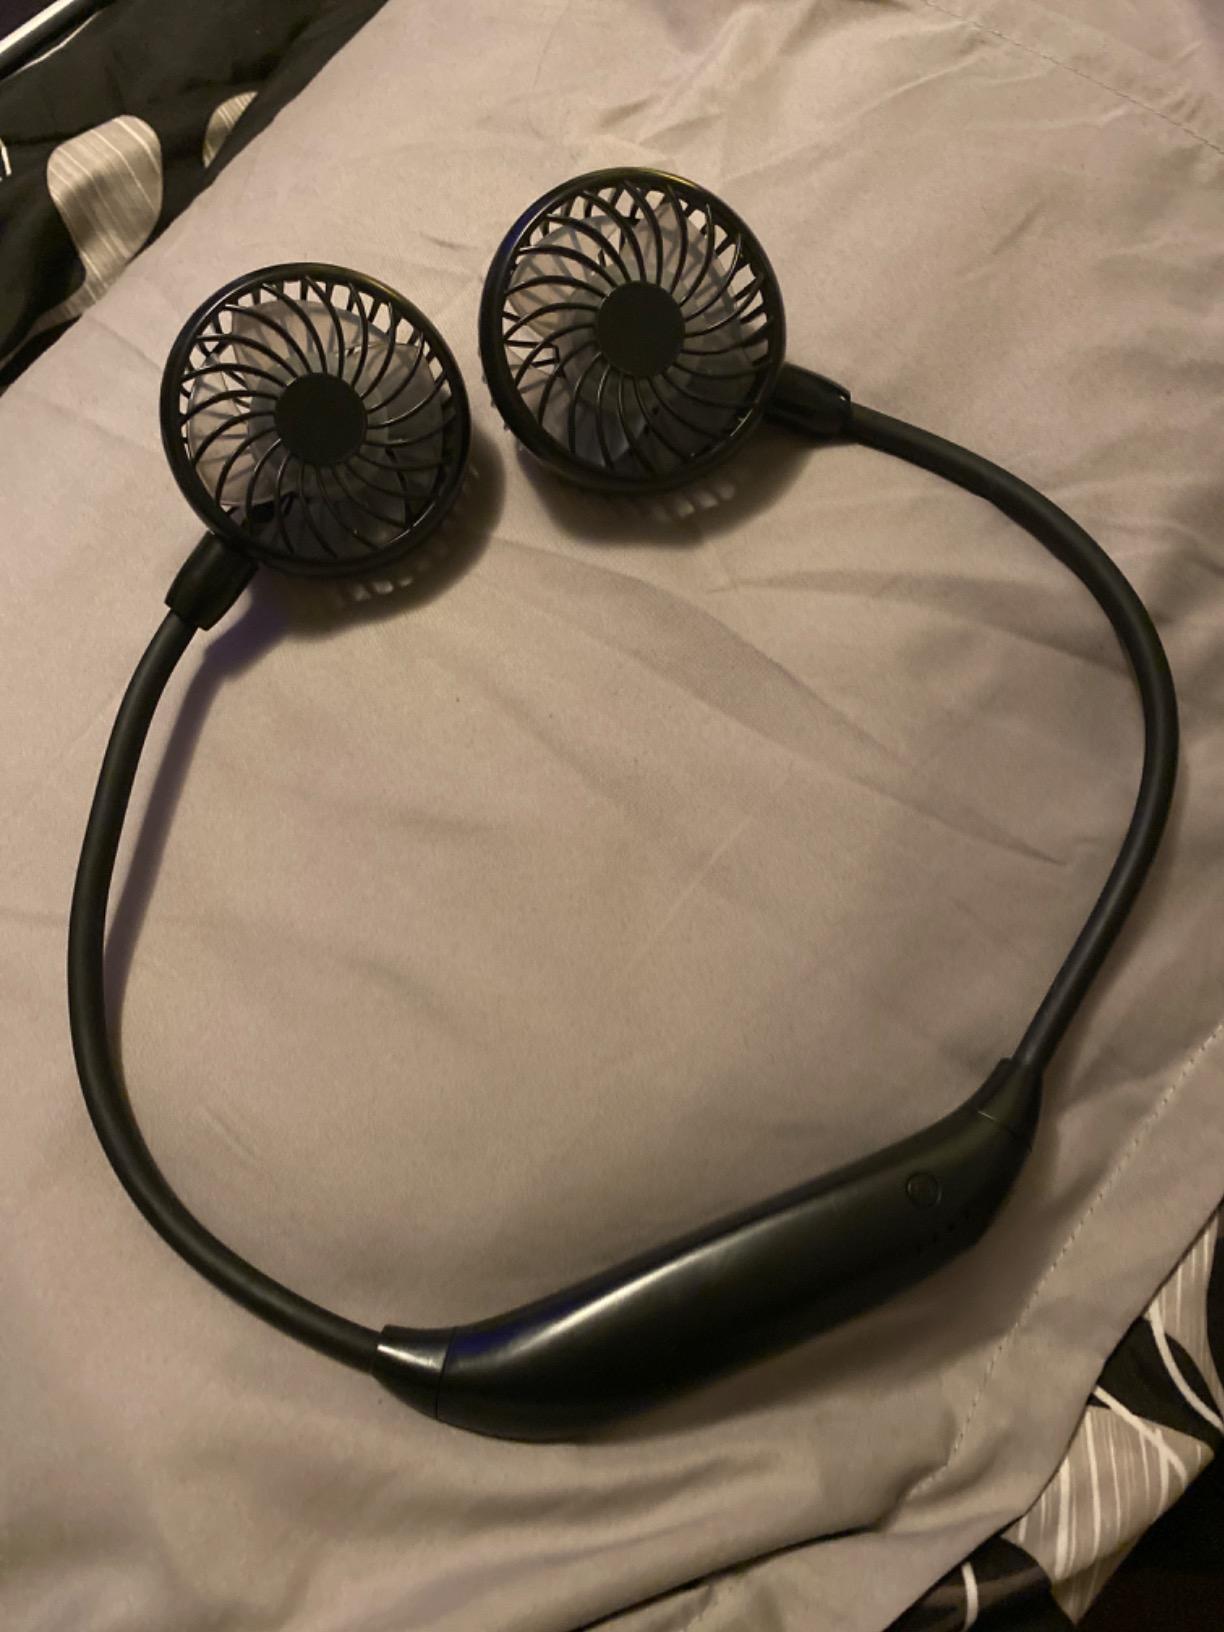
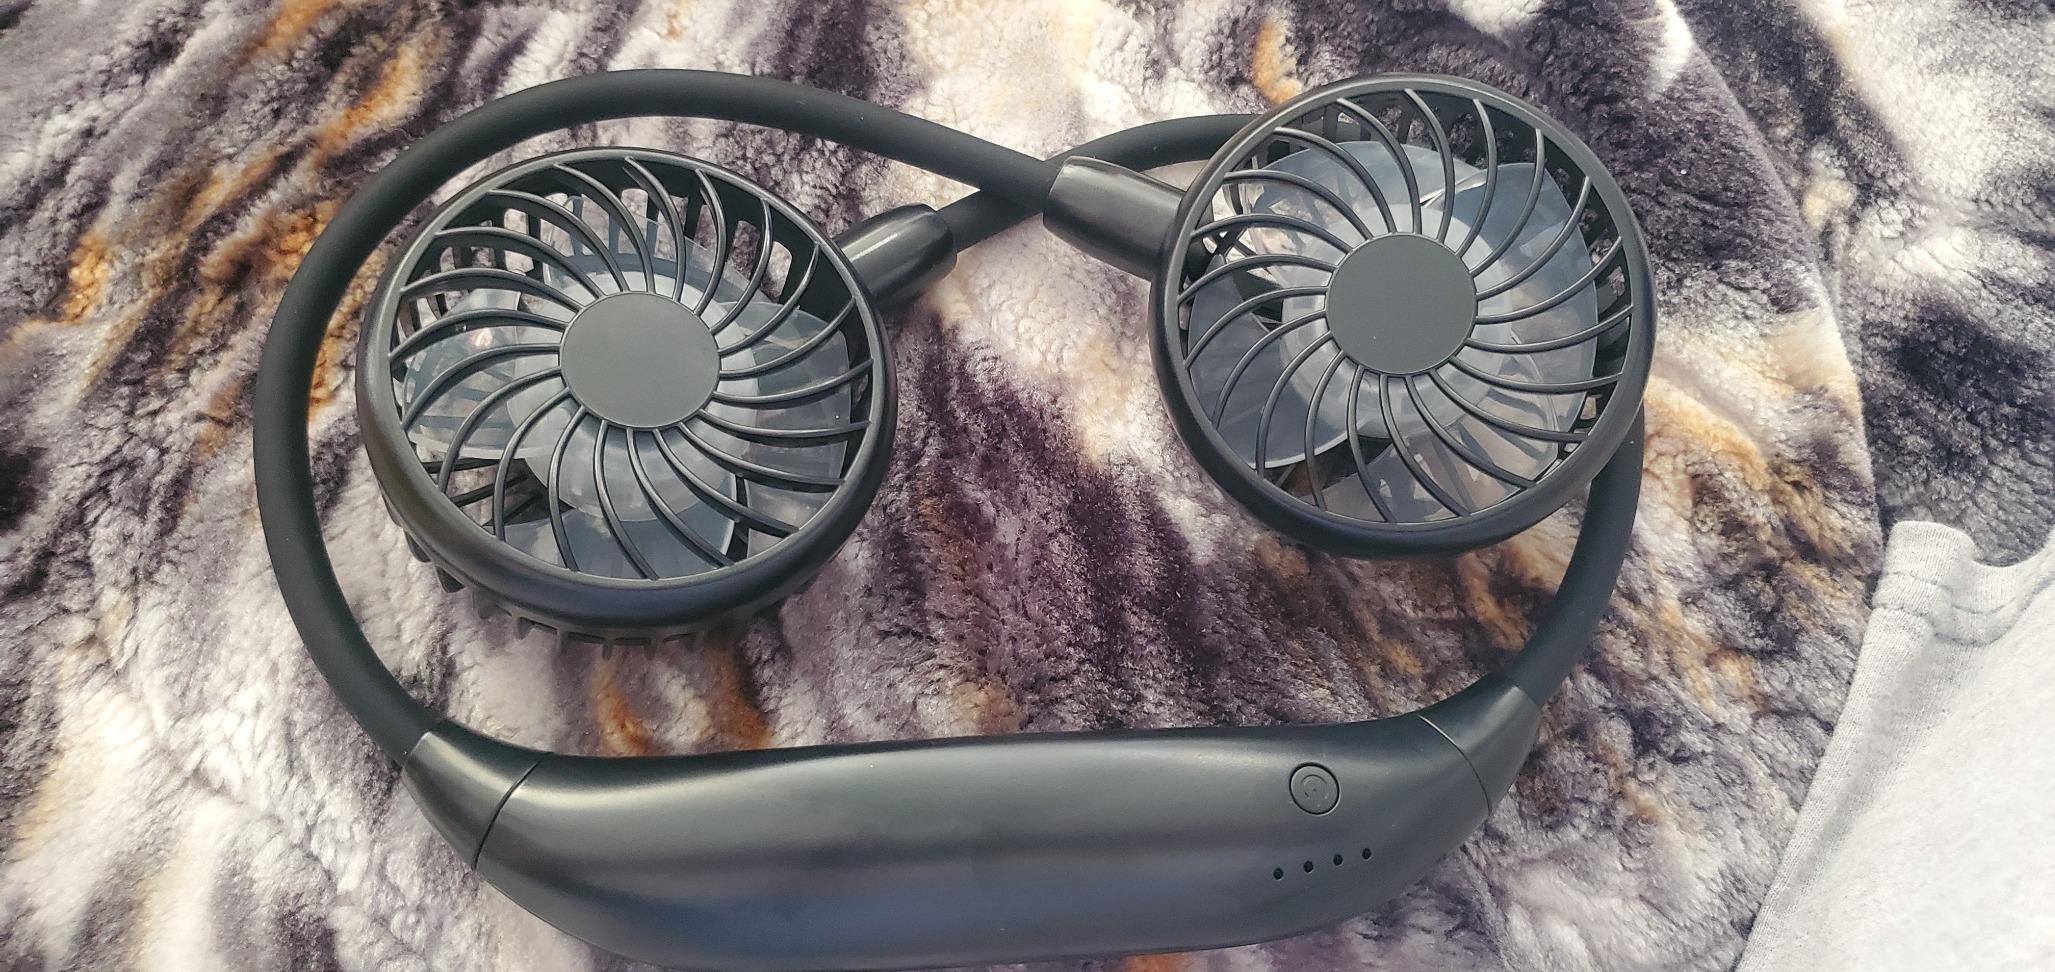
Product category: fan
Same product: yes